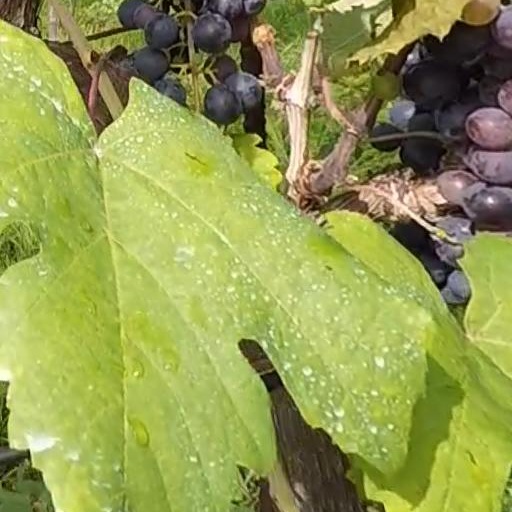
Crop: grape